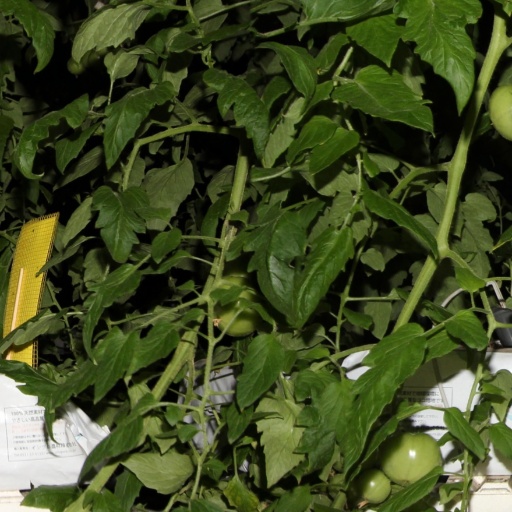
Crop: tomato